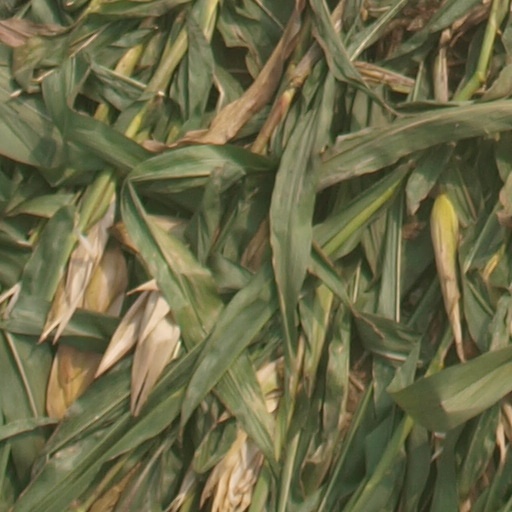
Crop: maize; corn